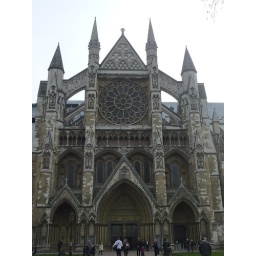
(with Joseph in the white in the middle, hadn't even seen him standing there when taking the picture)